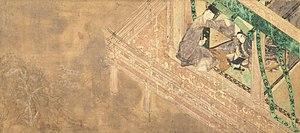
L’emaki ou emakimono, noté souvent e-maki, est un système de narration horizontale illustrée dont les origines remontent à l'époque de Nara au VIIIᵉ siècle au Japon, copiant au début leurs pendants chinois bien plus anciens, nommés gakan. Les rouleaux japonais s'en démarquent toutefois distinctement lors des époques de Heian et de Kamakura ; le terme « emaki » désigne par conséquent uniquement les rouleaux narratifs peints japonais.
Les Rouleaux illustrés du Dit du Genji forment un emaki japonais datant approximativement de la fin de l’époque de Heian. Ils illustrent le Dit du Genji, classique de la littérature japonaise écrit par Murasaki Shikibu au début du XIᵉ siècle. Cet emaki est aujourd’hui considéré comme un exemple typique du style yamato-e à la cour de Heian, et est d’ailleurs protégé en tant que trésor national du Japon.
Le musée d'art Tokugawa est un musée d'art privé, situé dans l'ancienne résidence « Ōzone Shimoyashiki » à Nagoya, au centre du Japon. Ses collections contiennent plus de 12 000 pièces dont des katanas, des armures, des costumes noh et des masques, des meubles laqués, des céramiques chinoises et japonaises, des calligraphies et des peintures des dynasties chinoises Song et Yuan.